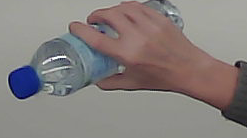
Product: nestle_water